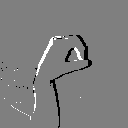
ASL letter: o